Gevorg Tamamyan

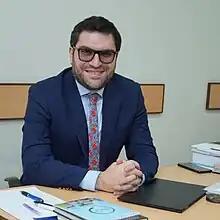
Gevorg Tamamyan

Gevorg Tamamyan is an Armenian pediatric oncologist and hematologist. He is a professor and chairman of the Department of Hematology and Pediatric Oncology at Yerevan State Medical University, CEO of the Immune Oncology Research Institute, and editor-in-chief of OncoDaily.